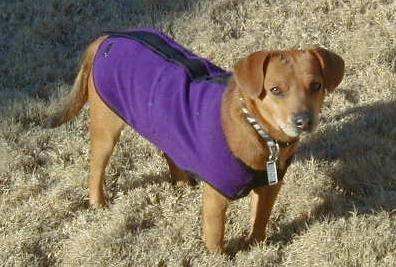
dog